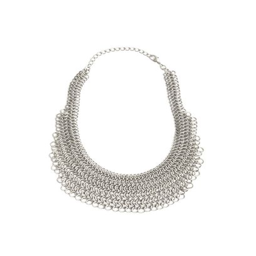
statement necklace for that bare neck .